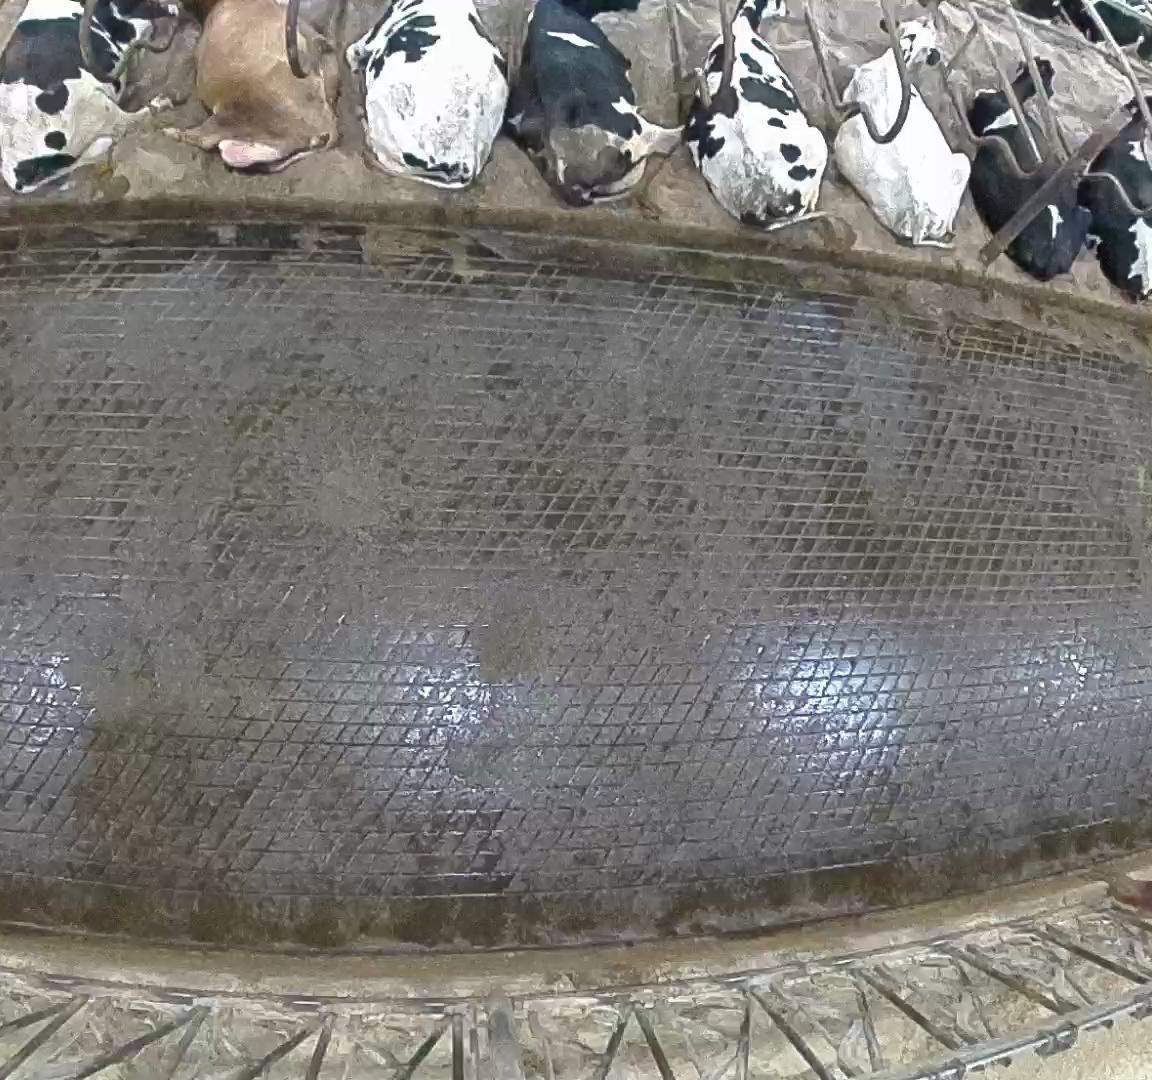
Number of cows: 8